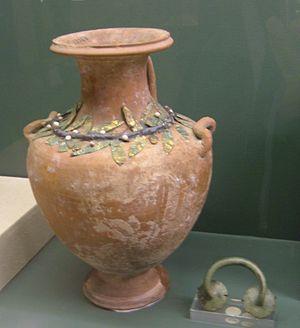
La viticulture en Égypte, si elle n'est pas la plus ancienne du monde, est celle sur laquelle nous possédons le plus de renseignements. Sous les pharaons, les fouilles menées dans les tombeaux de la période prédynastique jusqu'à l'Égypte gréco-romaine, ont donné des renseignements précieux sur la vigne et son type de conduite en hautain, l'implantation des vignobles dans le delta du Nil jusque dans les oasis, la façon de vinifier, etc.